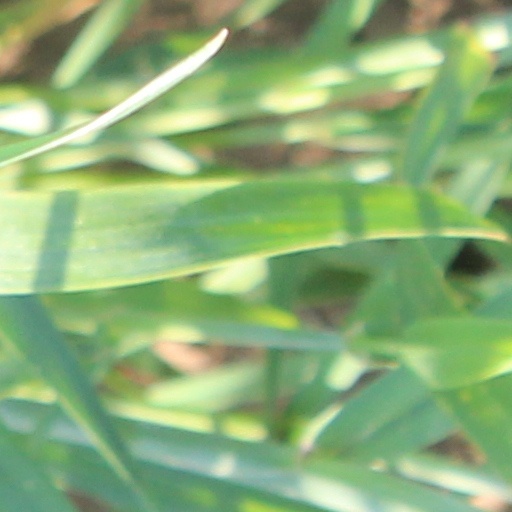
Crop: wheat